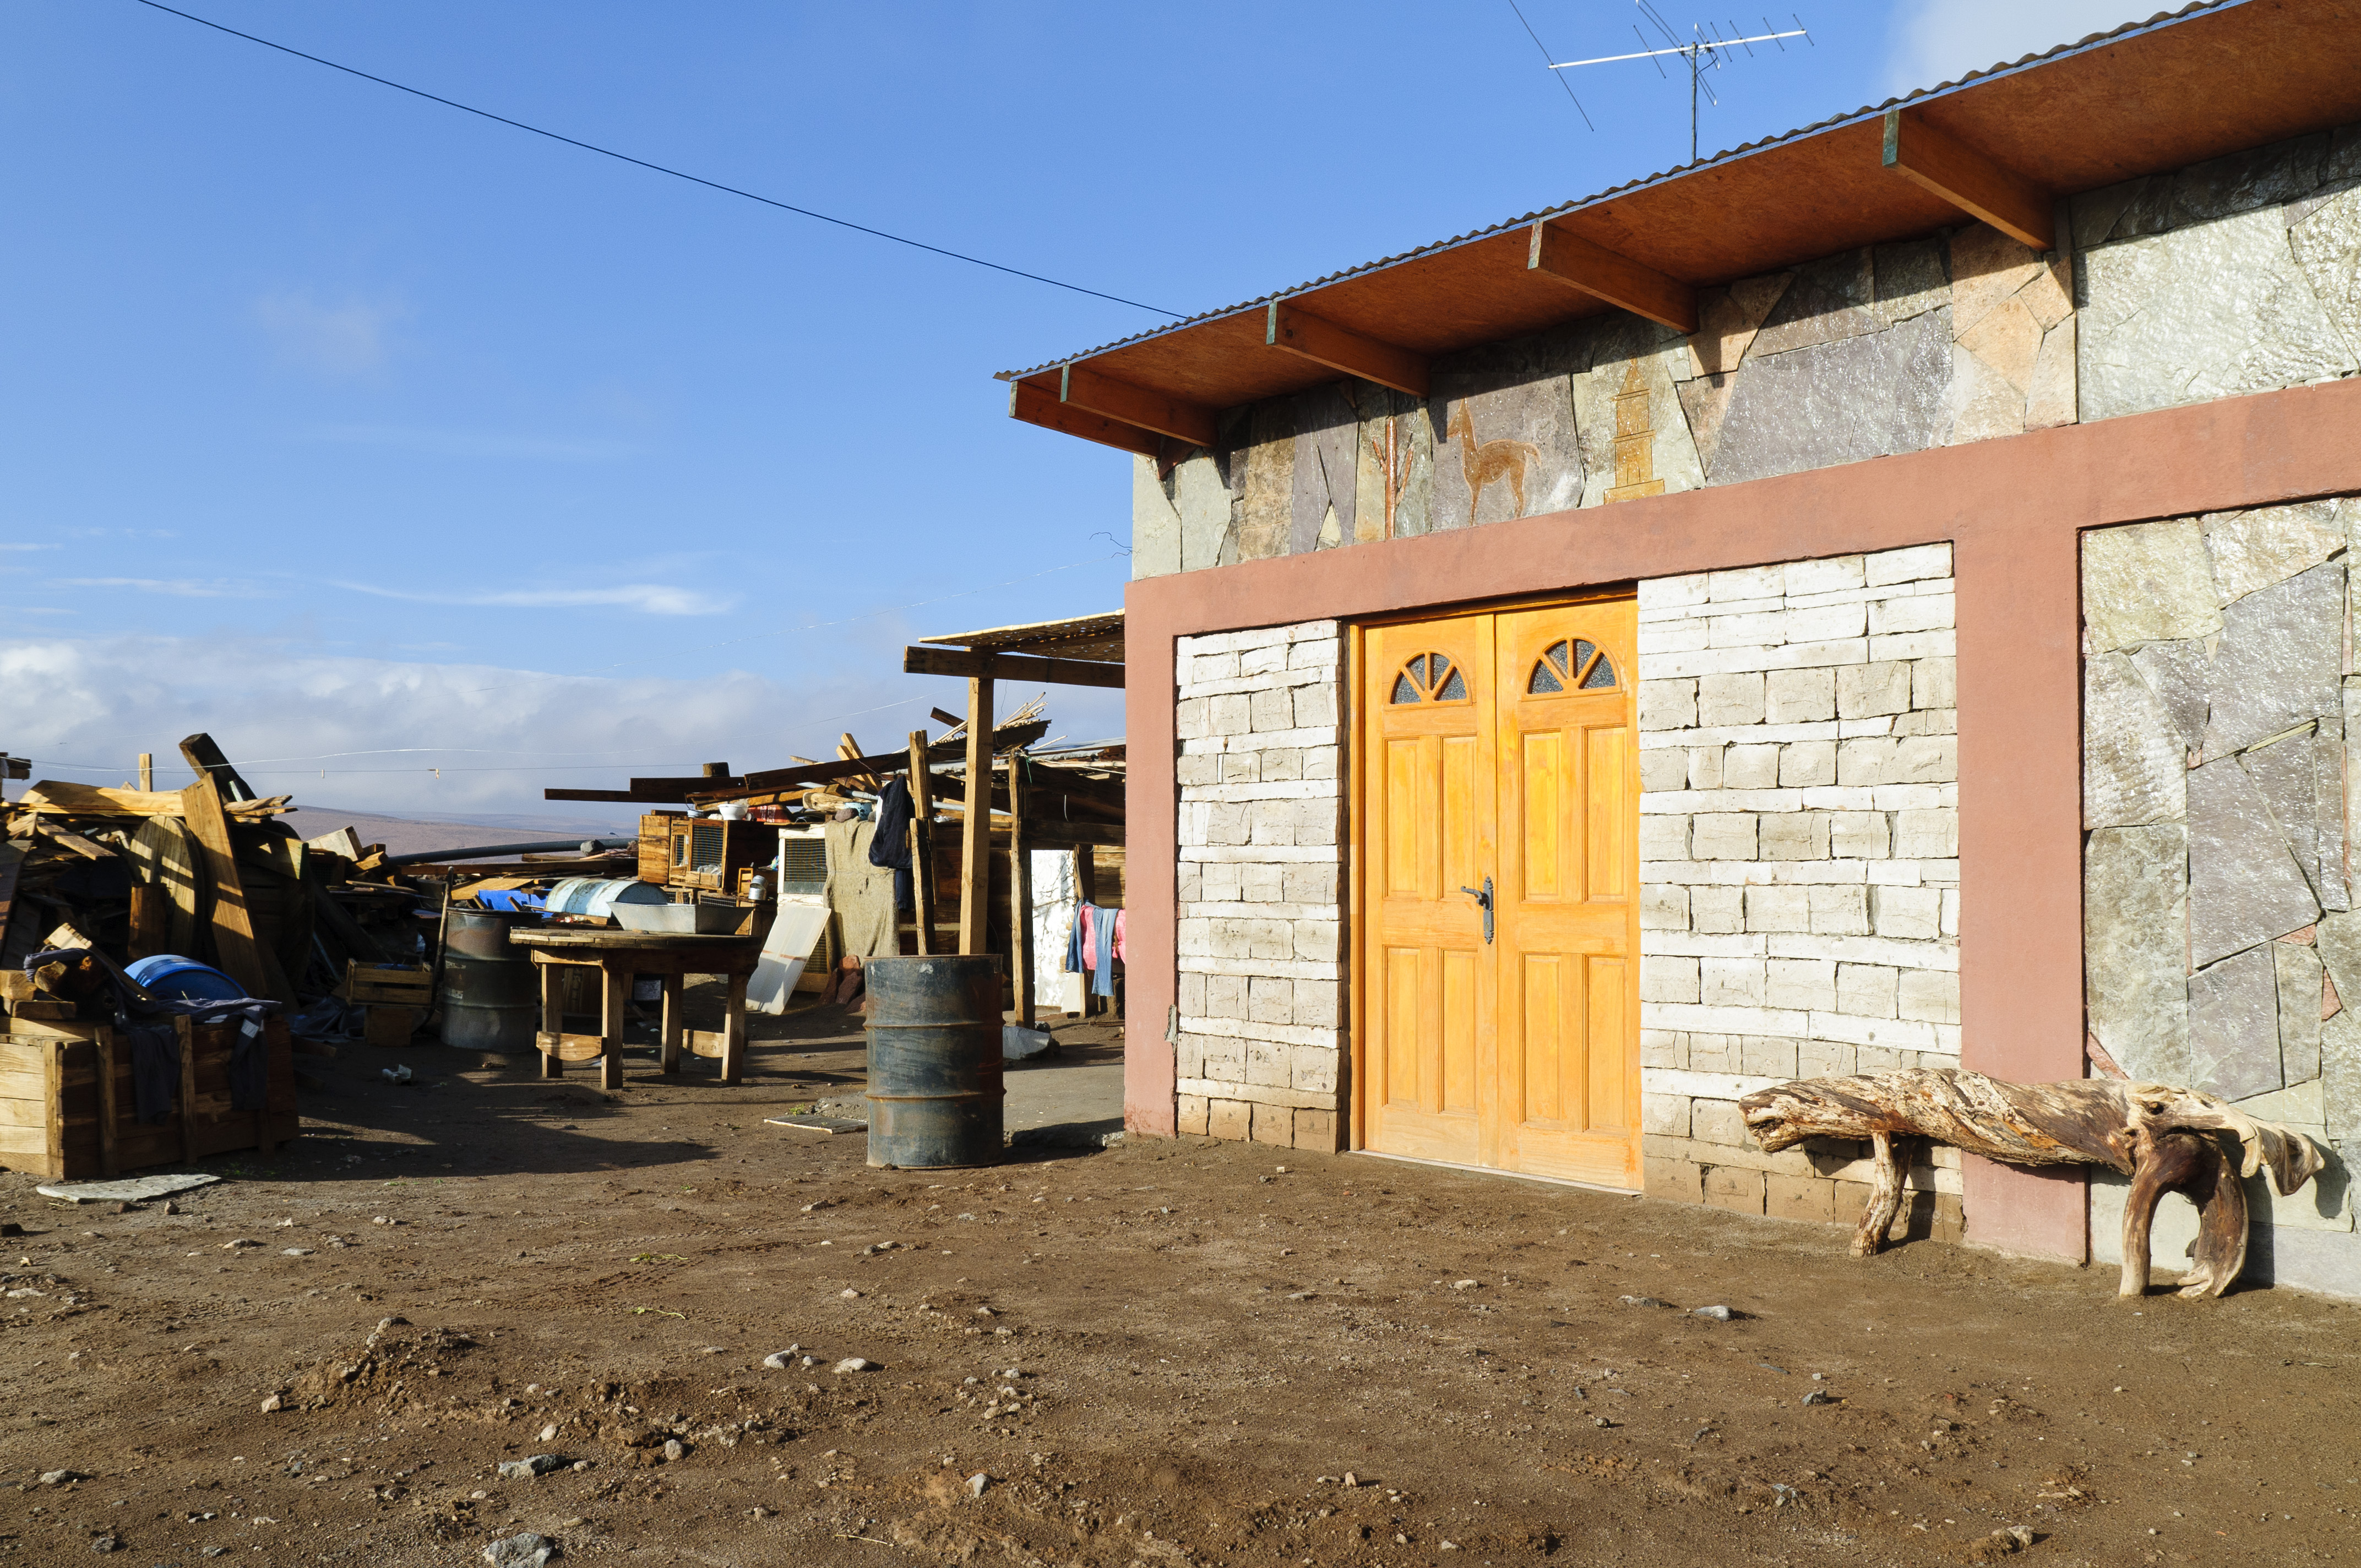
wood, home, shed, shack, construction, nikon, chile, stall, sanpedrodeatacama, d300